John Heussler

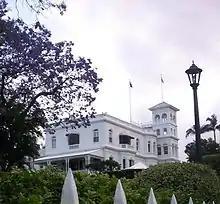
Fernberg, circa 2005

In May 1860 Heusller purchased a portion of land (Portion 223) high on a hill on what was most likely undeveloped natural bushland (but later the suburb of Rosalie, now Paddington).